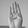
ASL letter: B